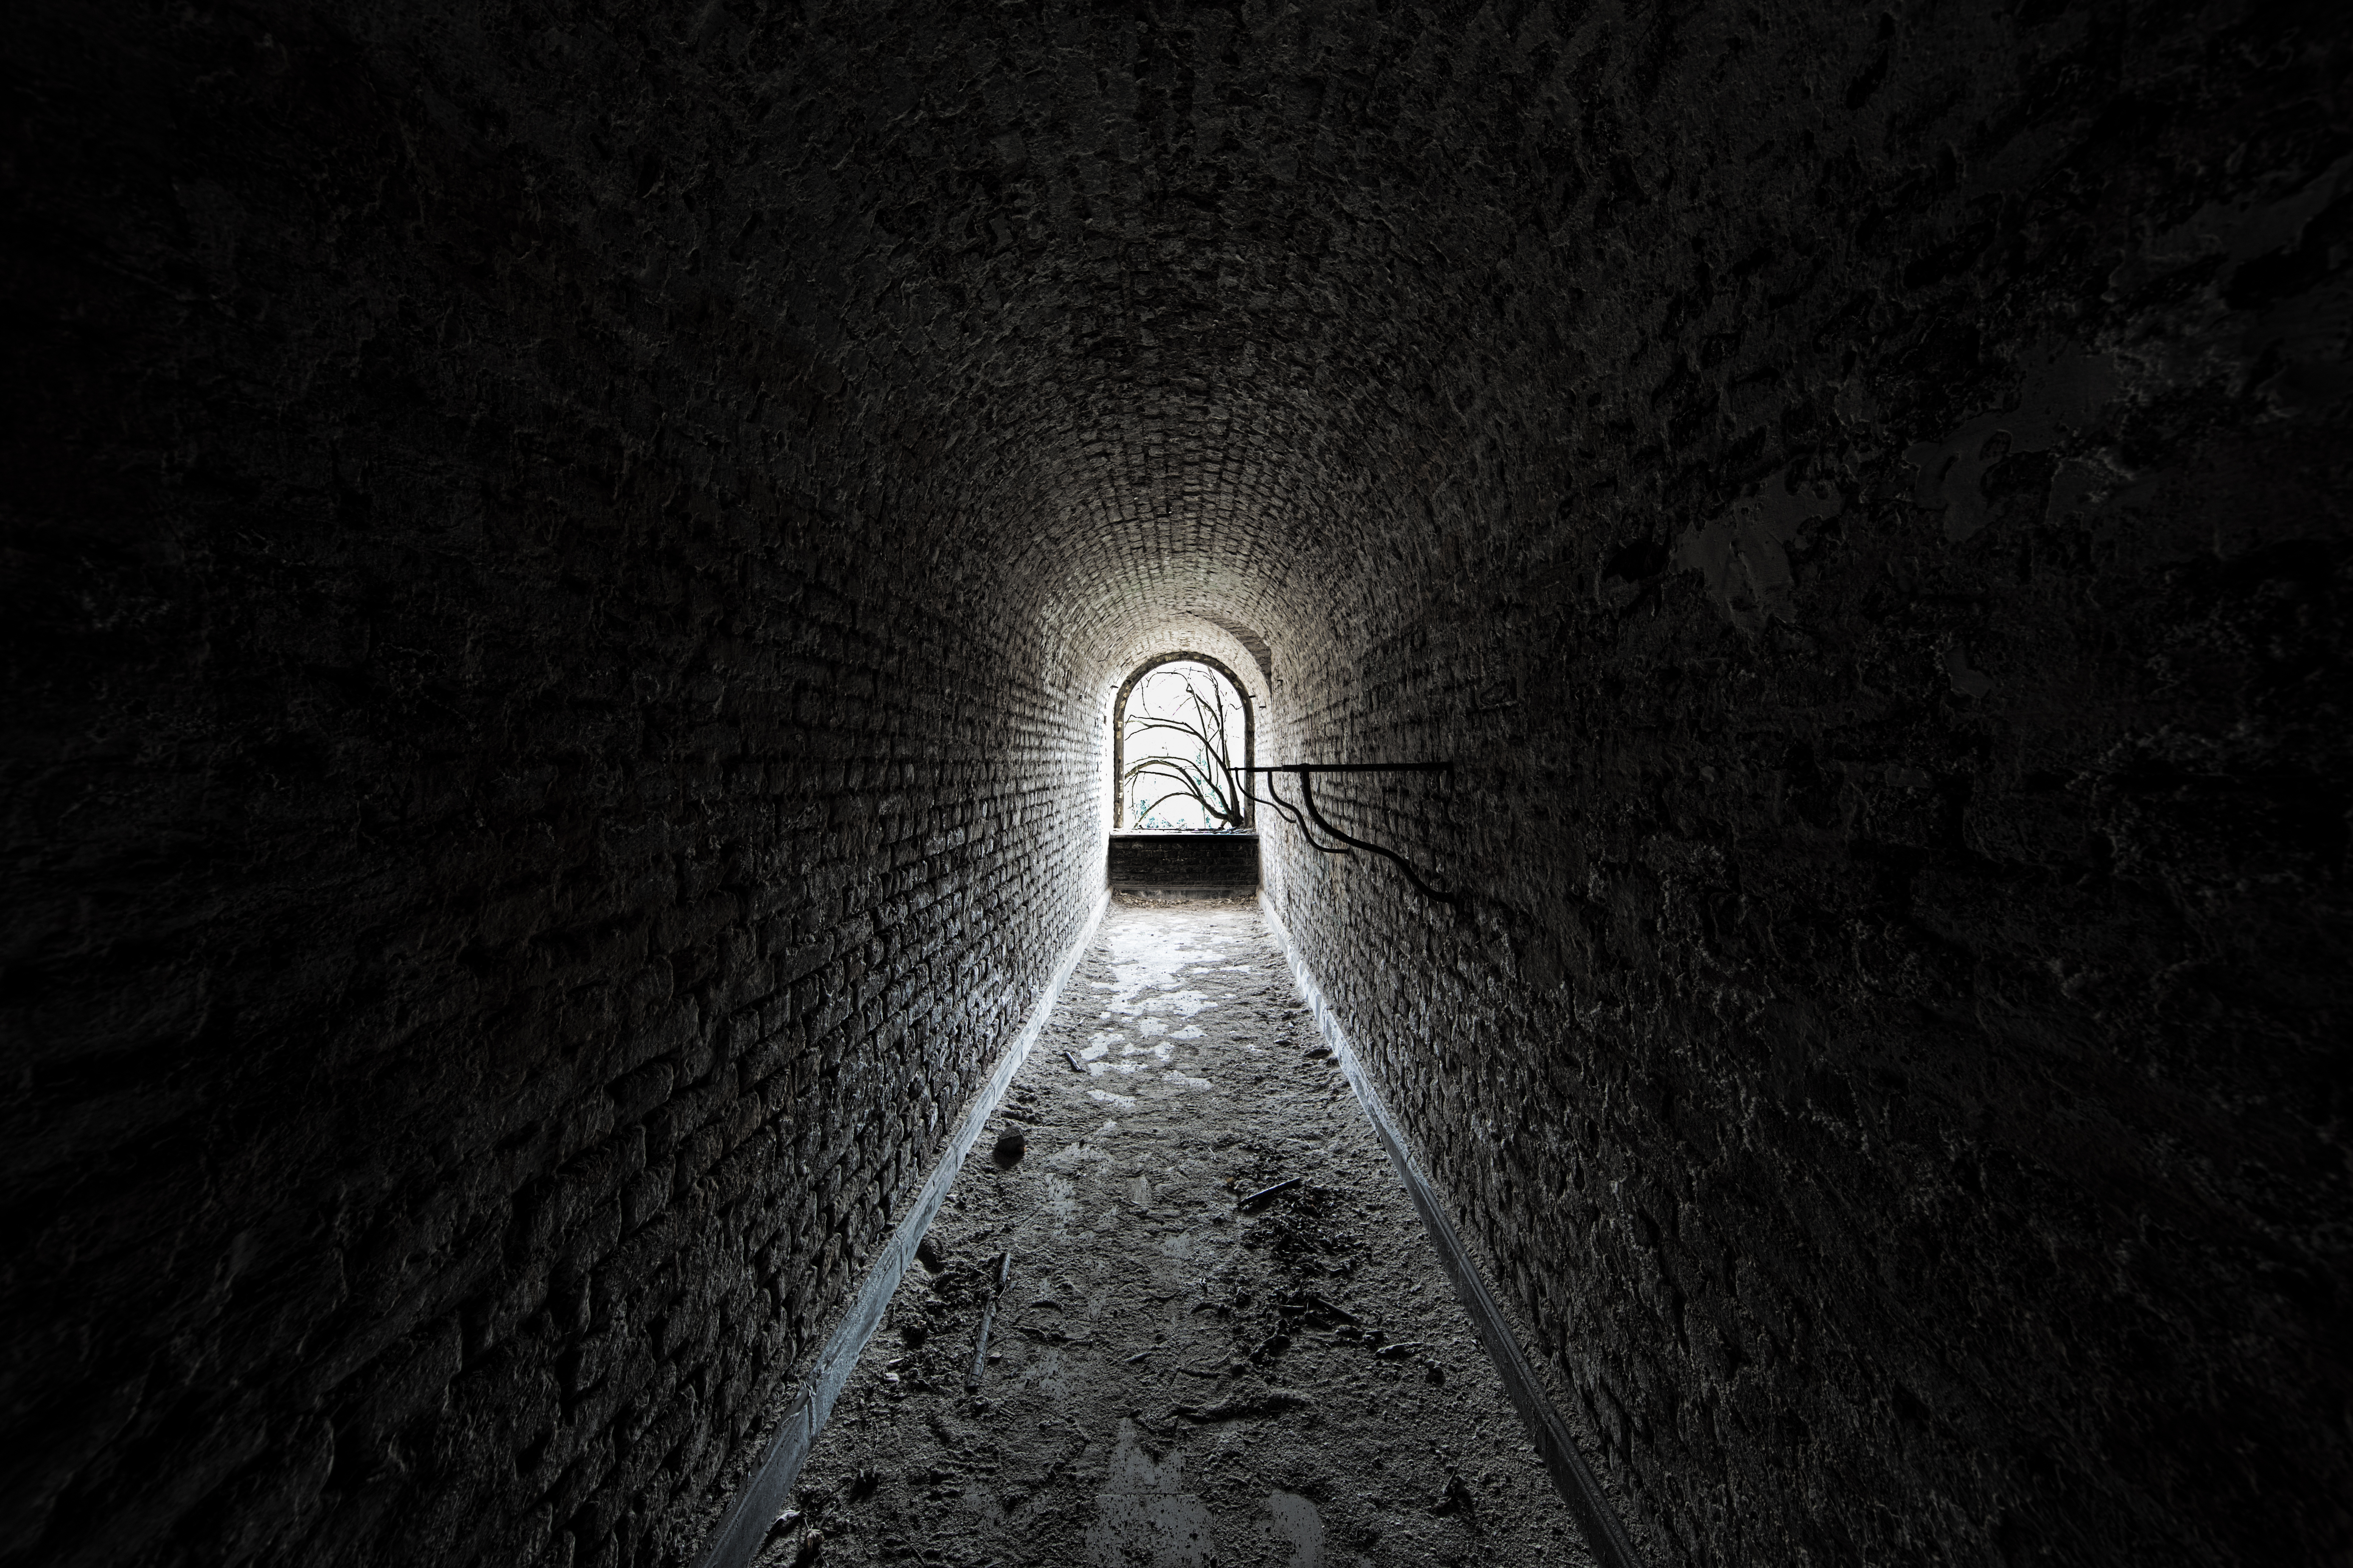
urban exploration tunnel stones light, tunnel, darkness, black, black and white, light, monochrome, monochrome photography, infrastructure, atmosphere, photography, architecture, stock photography, arch, thoroughfare, symmetry, night, style